Flå Church, Trøndelag

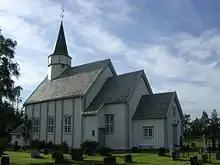
View of the church

Flå Church is a parish church of the Church of Norway in Melhus Municipality in Trøndelag county, Norway. It is located in the village of Ler, just off the European route E06 highway. It is the church for the Flå parish which is part of the Gauldal prosti (deanery) in the Diocese of Nidaros. The white, wooden church was built in a long church style in 1794 using plans drawn up by the builder Lars Kristoffersen Kirkflå. The church seats about 150 people.